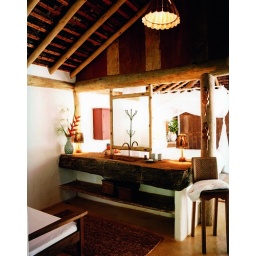
sink sculpted out of a large tree trunk overlooking the seu joao bathroom. photo by Fernando Lombardi